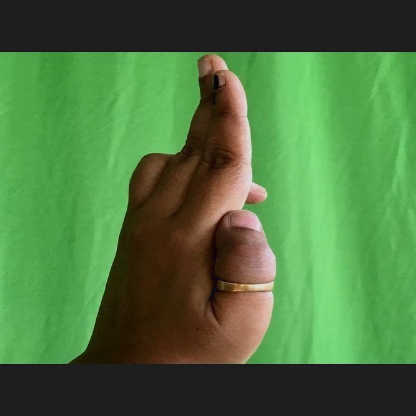
Mudra: Ardhapathaka